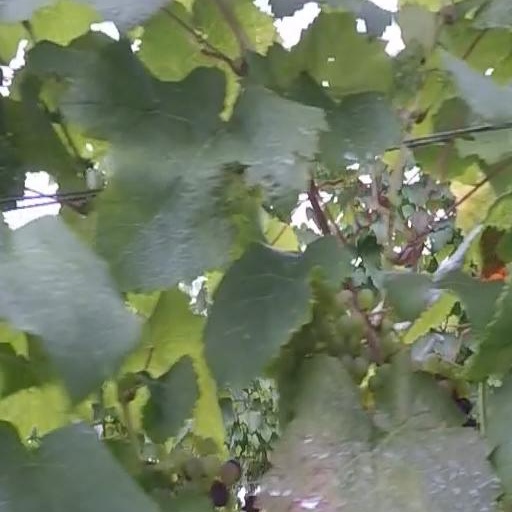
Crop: grape